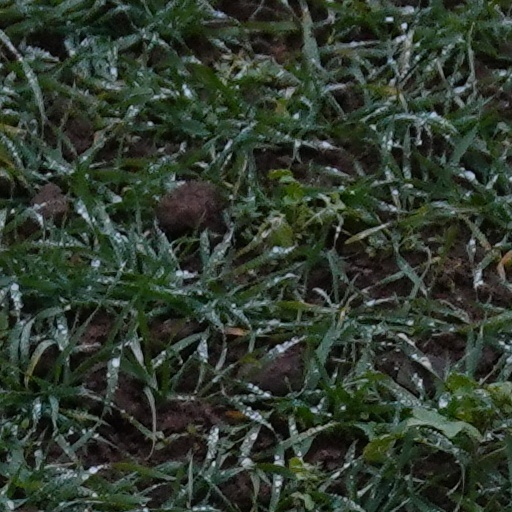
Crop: wheat